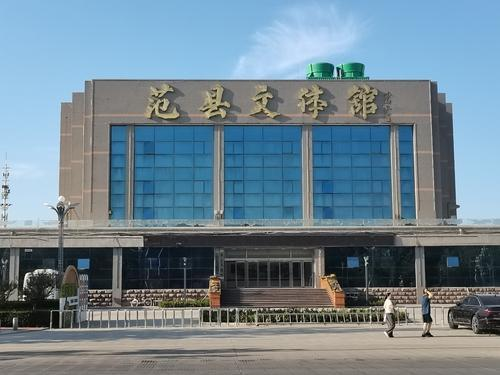
地标名称：范县文体馆
所在城市：濮阳市·范县